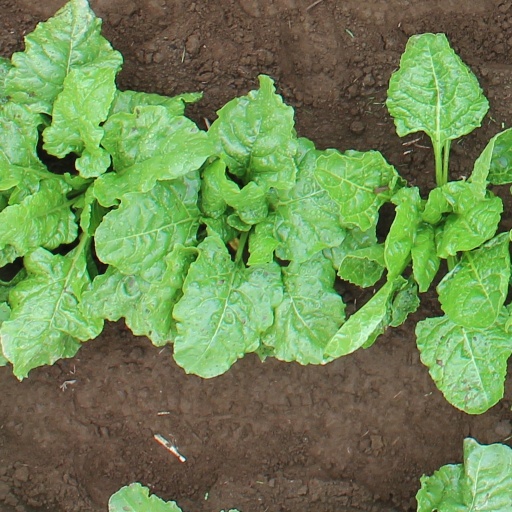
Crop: sugar beet